Penjing

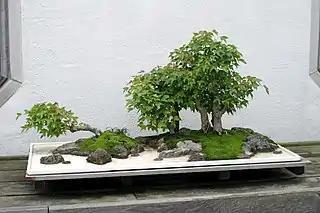
Penjing in the US National Bonsai and Penjing Museum

Penjing seeks to capture the essence and spirit of nature through contrasts. Philosophically, it is influenced by the principles of Taoism, specifically the concept of Yin and Yang: the idea of the universe as governed by two primal forces, opposing but complementary. Some of the contrasting concepts used in penjing include portrayal of "dominance and subordination, emptiness (void) and substance, denseness and sparseness, highness and lowness, largeness and smallness, life and death, dynamics and statics, roughness and meticulousness, firmness and gentleness, lightness and darkness, straightness and curviness, verticality and horizontality, and lightness and heaviness."